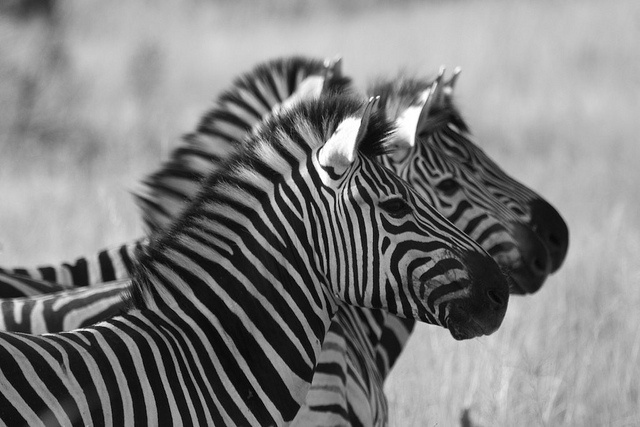
Close up perspective shot of  a group of zebra.
Several zebras in a grassy field standing in a row.
There is no picture here to provide a caption for.
three zebras standing together in  a line in the middle of a field
Three zebras are on the lookout in the grasslands